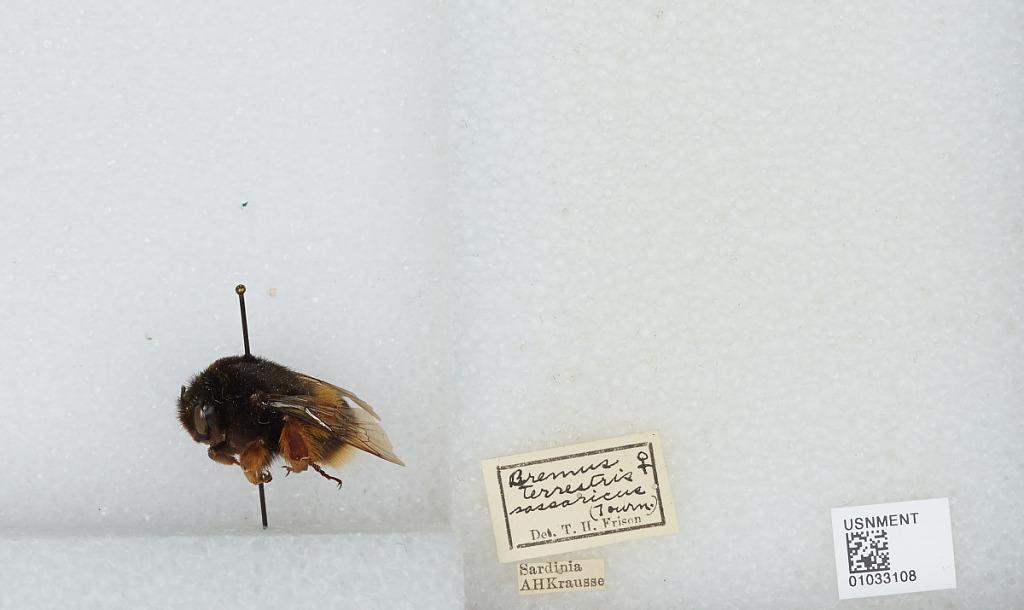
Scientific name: Bombus (Bombus) terrestris sassaricus (Tournier)
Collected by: A. Krausse
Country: Italy
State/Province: Sardinia
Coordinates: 40.1277, 9.01685
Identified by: Frison, T. H.